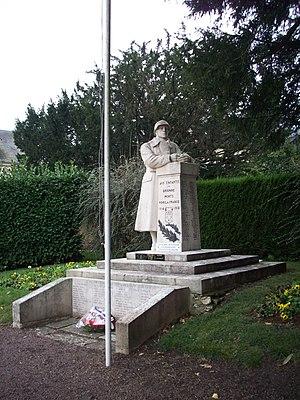
Monument aux morts de Brionne.
Brionne est une commune française située dans le département de l'Eure, en région Normandie.